Voting behavior

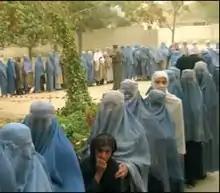
Afghan women voting in the 2004 Presidential Election; under Taliban rule, women are not allowed to travel more than 72 kilometers without a male chaperone which creates a voting obstacle.

In the modern era, New Zealand was the first nation to grant women the legal right to vote, in 1893. The vast majority of nations officially granted women the right to vote over the past century, though many women were prevented from voting for decades, such as Black women in many regions of the United States. prior to the 1960s. As of 2023, virtually all nations other than Vatican City officially grant women the legal right to vote, though significant barriers exist to women's suffrage in many places that can make casting a ballot impossible or near impossible. Examples include Afghanistan, where women are not allowed to travel more than 72 kilometers without a male chaperone, and parts of Kenya, where many women could not vote in recent elections due to election-related sexual violence.